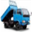
Label: truck